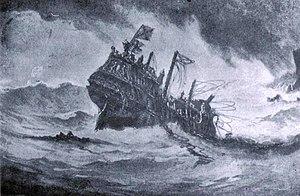
Le Revenge est un galion, vaisseau rasé de 46 canons, construit en 1577 et capturé par les Espagnols en 1591, sombrant peu de temps après. Il est le premier des 13 navires anglais et de la Royal Navy à porter ce nom.